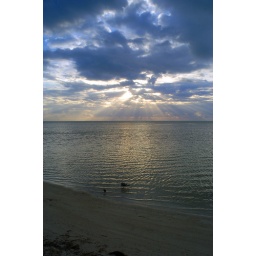
sun rays shinnig through clouds in florida keys, becah and bird in foreground